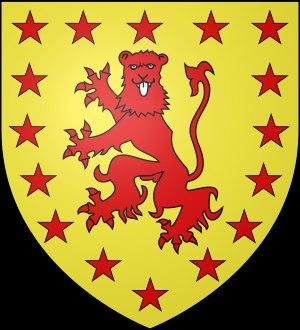
La Maison de Sévérac est une famille française noble d'extraction, originaire du château de Sévérac à Sévérac dans le Rouergue, qui s'est fondue au XVIᵉ siècle dans la famille de Caylus.